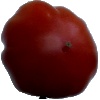
Label: tomato_heart